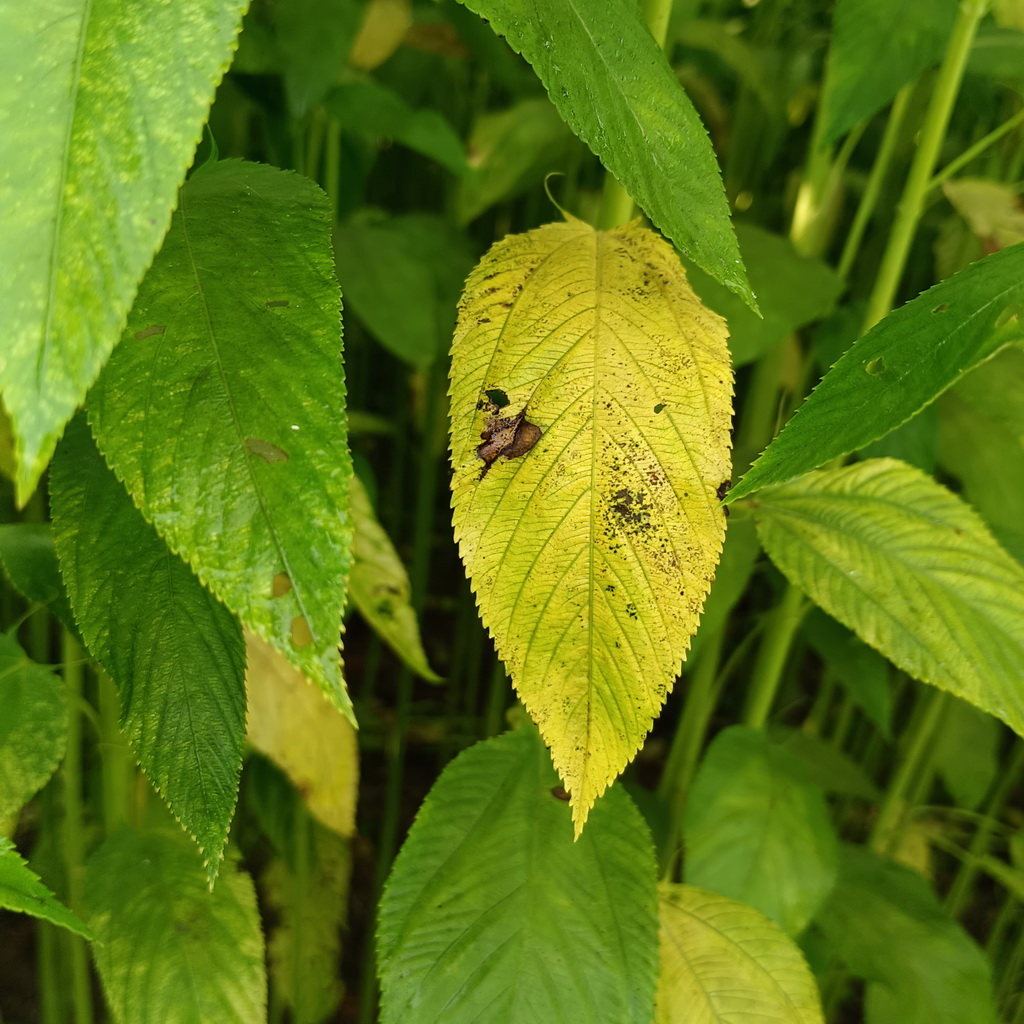
Label: Mosaic